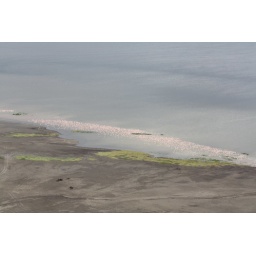
The pink in the water are Flamingo's